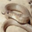
Label: snake